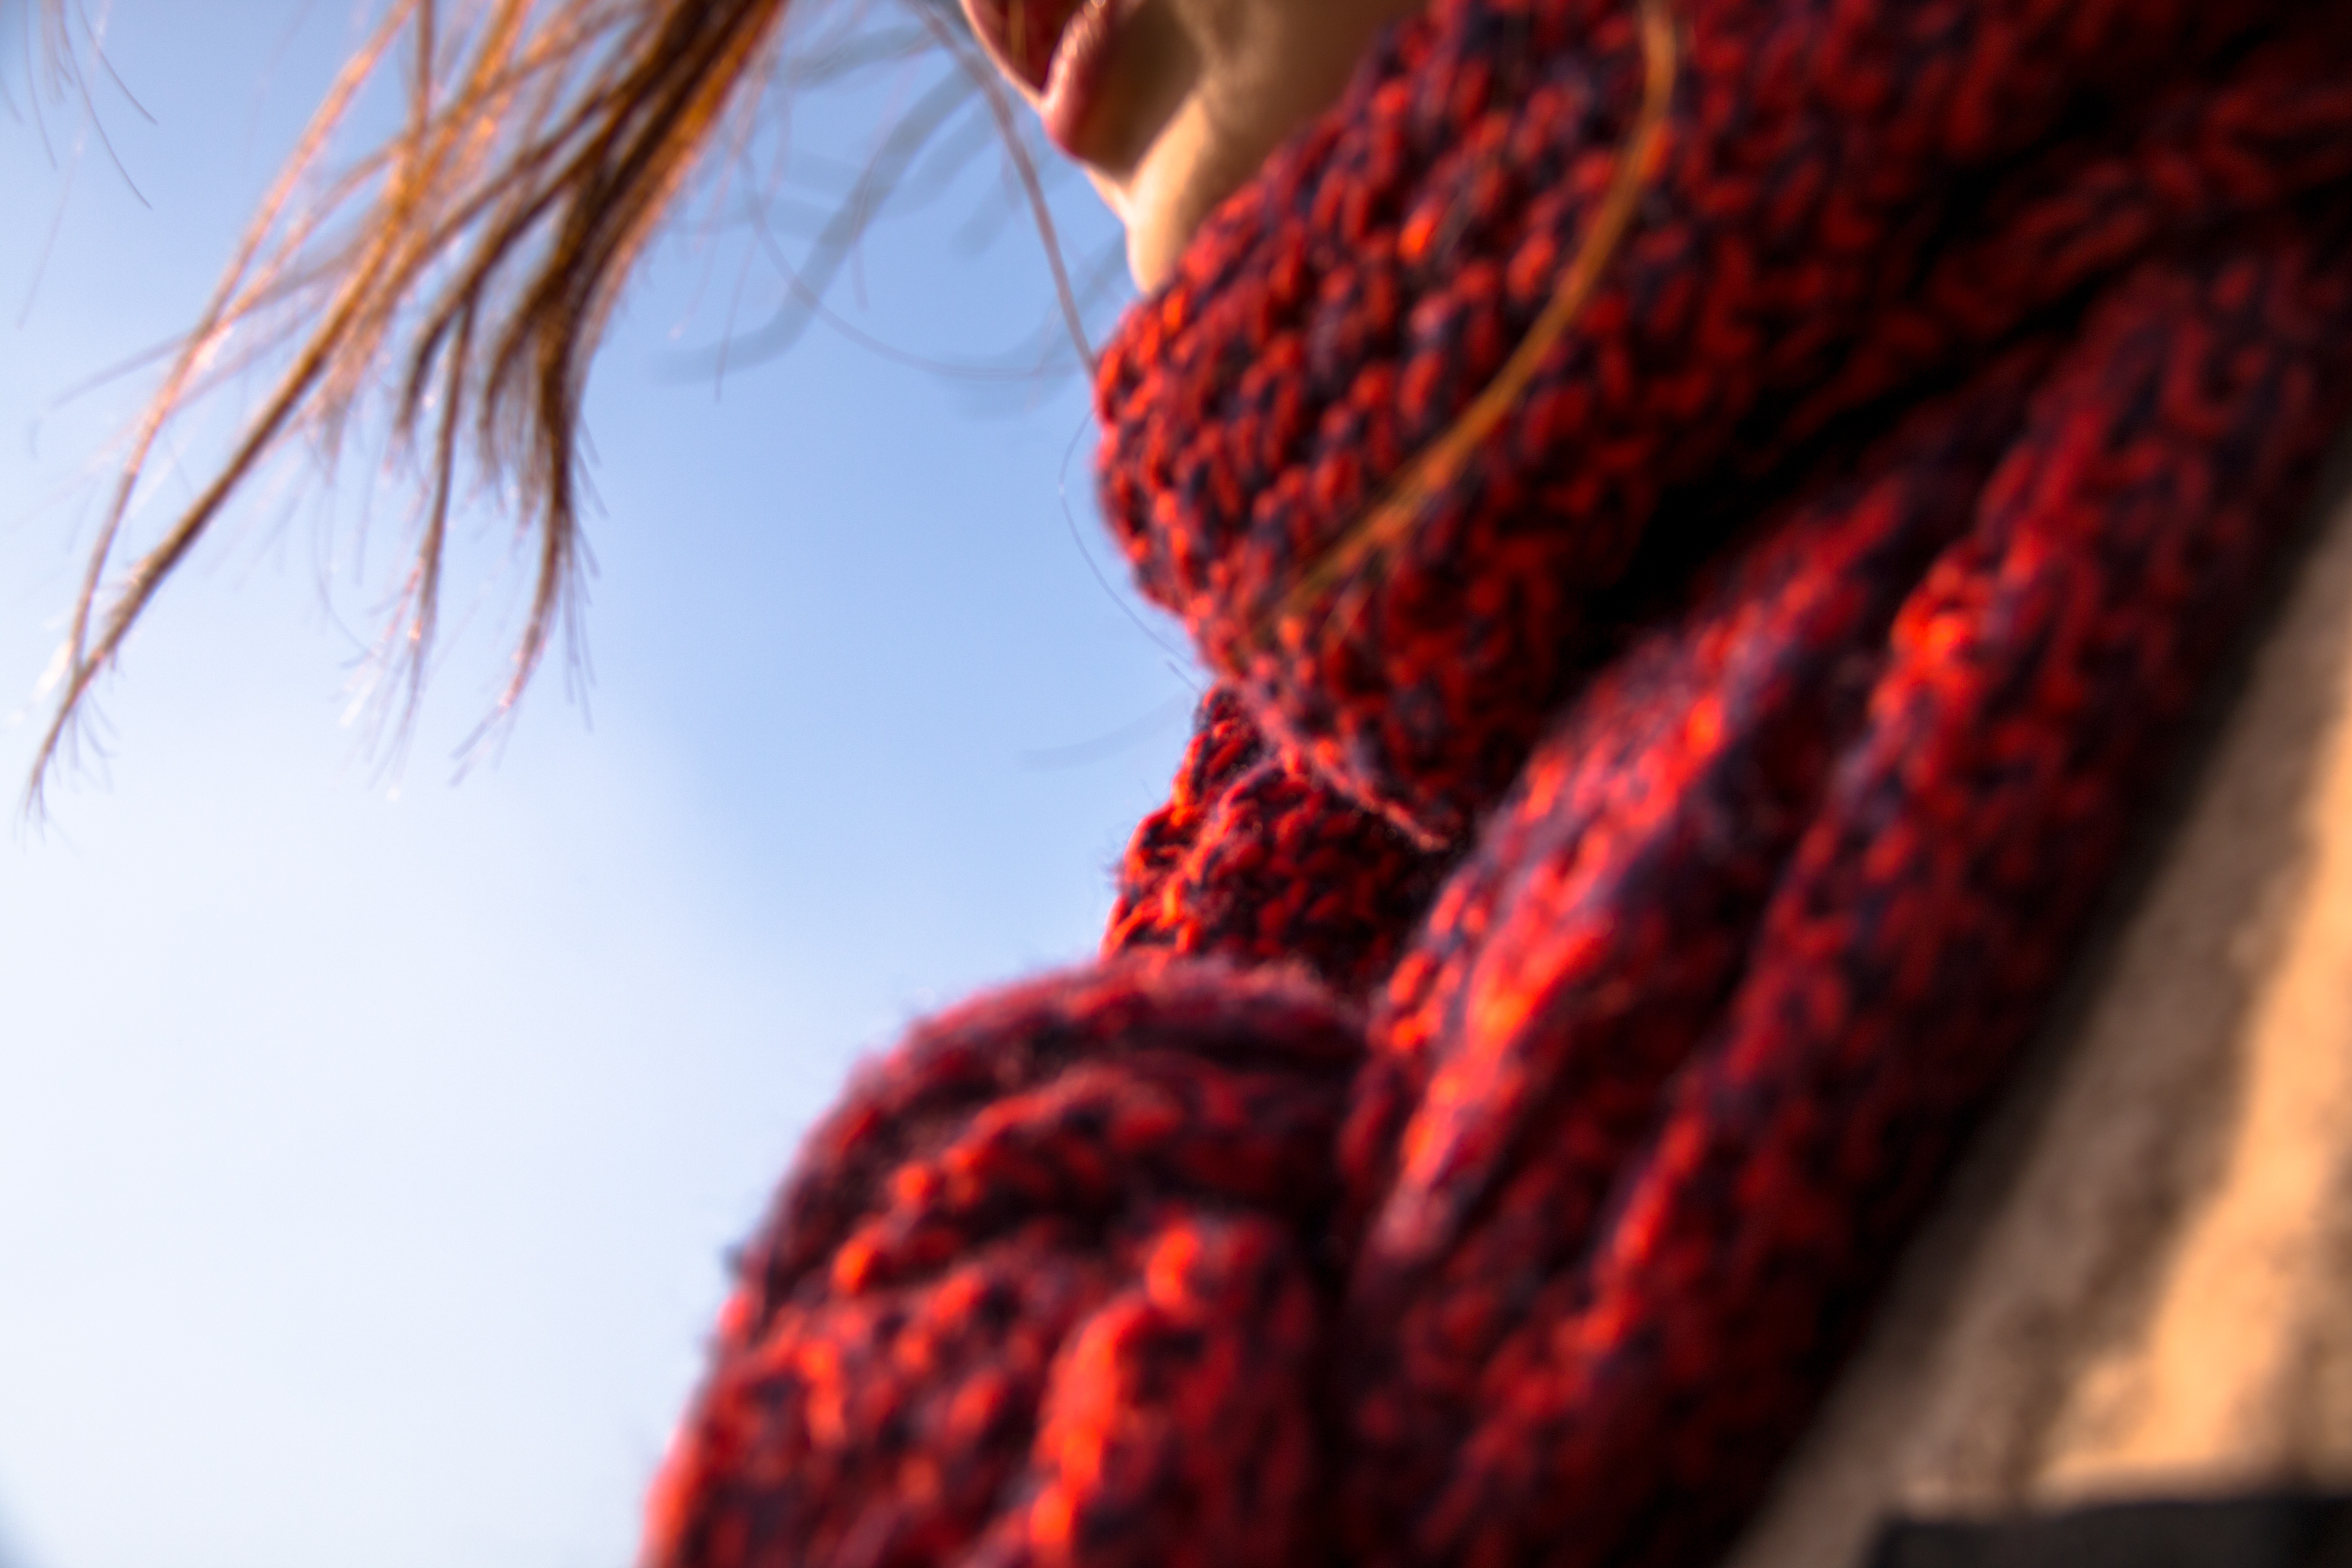
pattern, red, color, material, thread, close up, crochet, knitting, textile, art, design